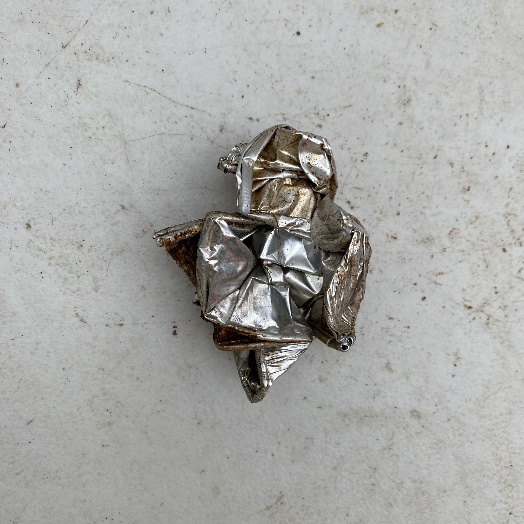
Label: Metal